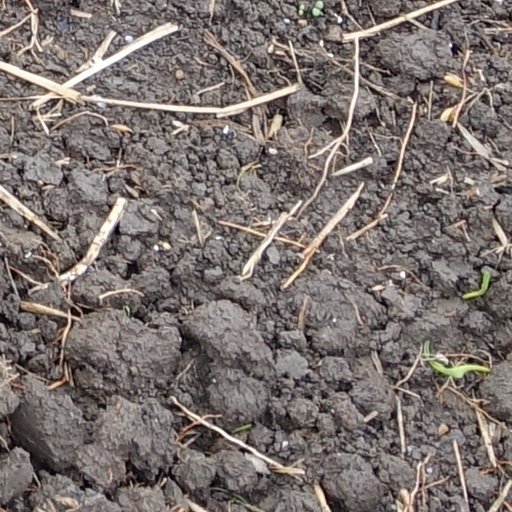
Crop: wheat